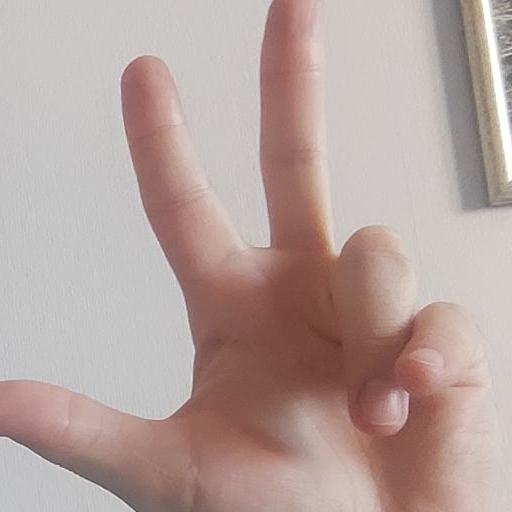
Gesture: three2